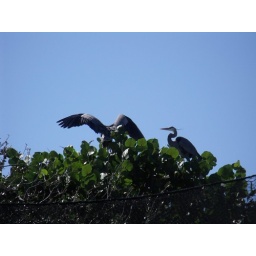
baby great blue heron wings ... the baby moves awkwardly around the nest but those wings will start flying soon